Chashme Buddoor (1981 film)

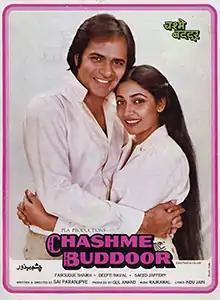
Poster

Chashme Buddoor is a 1981 Indian romantic comedy-buddy film directed by Sai Paranjape and produced by Gul Anand and his sister Jayshree Anand–Makhija. The film stars Farooq Sheikh, Deepti Naval, Rakesh Bedi, Ravi Baswani and Leela Mishra in lead roles. The story revolves around three close friends who fall in love with a girl named Neha. Two of the friends fail to woo her and decide to seek revenge after discovering that their third roommate is dating the girl. The plot is inspired by K. Bhagyaraj's 1981 movie "Indru Poi Naalai Vaa". A remake version directed by David Dhawan and the original digitally restored film were both released on 5 April 2013. The lyrics written by Indu Jain were composed by Raj Kamal and sung by Yesudas and Hemanti Shukla.